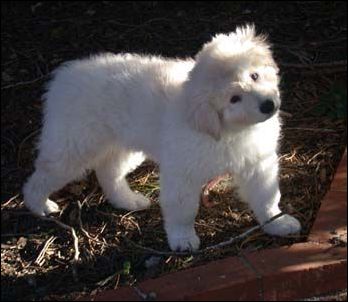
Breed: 223-n000067-kuvasz